Thiemo de Bakker

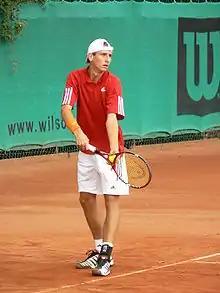
Serving during the Ricoh NTK 2006 in Amsterdam

De Bakker received a wildcard into the ATP Amersfoort event in July 2006 and defeated top 100 and French Open Quarterfinalist Julien Benneteau in the 1st round, winning in straight sets 6–3, 6–3. In the second round he faced Frenchman Marc Gicquel and lost in three sets. As he was the reigning Junior Champion, De Bakker received a wildcard into the main draw of the 2007 Wimbledon Championships, where he would lose in five tight sets to qualifier Wayne Arthurs.